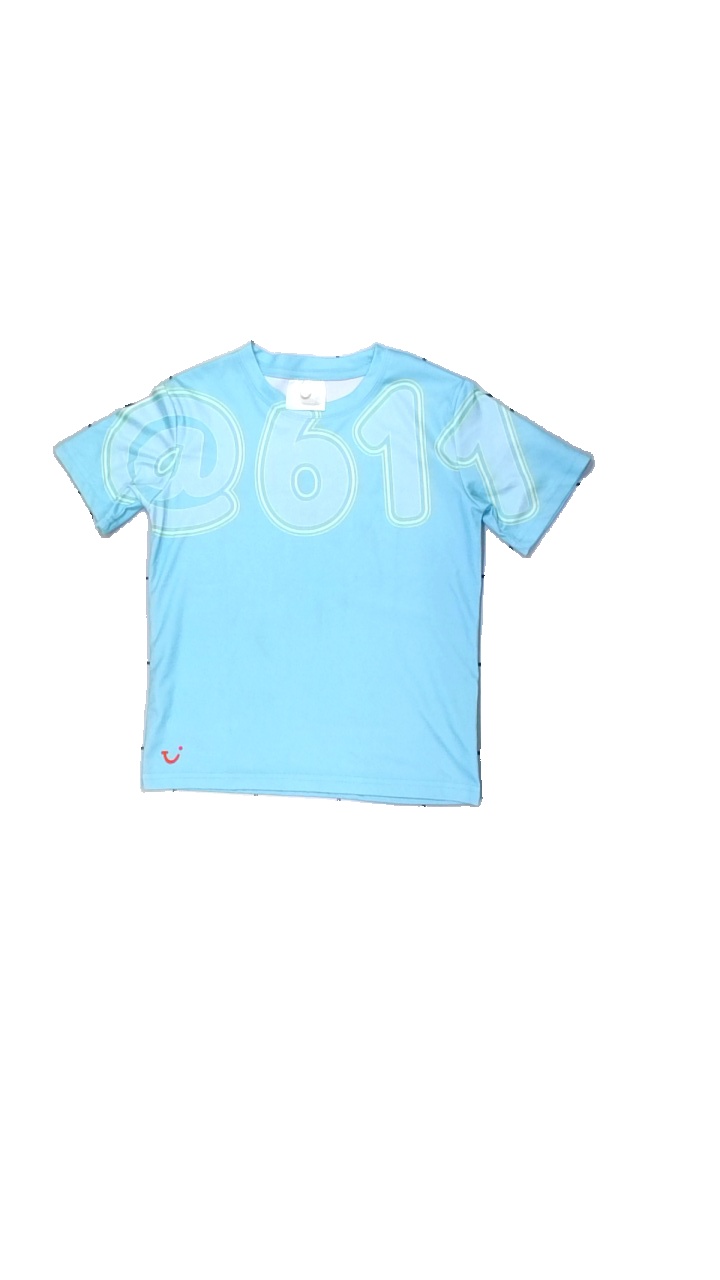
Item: T-shirt (Children)
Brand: Tui
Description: blå t-shirt med reklam text
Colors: Blue, Yellow, Black
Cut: Regular
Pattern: Other
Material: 100% polyester
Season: All
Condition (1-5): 3
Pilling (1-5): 5
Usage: Export
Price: <50